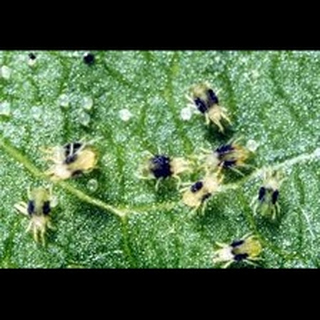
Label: wheat_mite